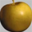
Label: apple